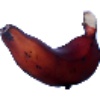
Label: red_banana